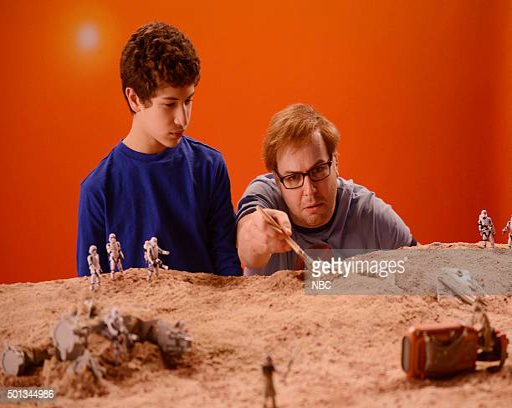
episode pictured during the sketch